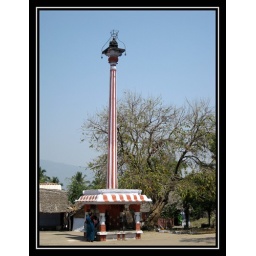
The lamp post (deepa sthambam) made of stone in front of the Rama temple in Ayodhyapattinam near Salem.